HMAS AE2

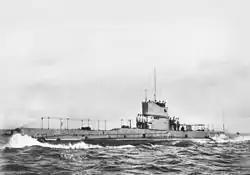
HMAS "AE2"

"AE2"s first attempt was made early on 24 April, but the boat only made it into the strait before the forward hydroplane coupling failed, making the submarine impossible to control underwater and forced Stoker to retreat. At 02:30 on the following day, Stoker made a second attempt. The submarine was spotted by shore artillery and fired on from about 04:30; Stoker ordered the boat to dive to avoid the shells and to traverse the first minefield. "AE2" spent the next hour picking her way through the mines' mooring cables: defensive wires that had been welded to the submarine in Malta prevented the mooring cables from catching. By 06:00, "AE2" reached Chanak, and proceeded to torpedo a Turkish gunboat believed to be a "Peyk-i Şevket"-class cruiser while simultaneously taking evasive actions to avoid an enemy destroyer. The submarine ran aground beneath a Turkish fort, but the fort's guns could not be lowered enough to fire, and "AE2" was able to free herself within four minutes. Shortly after, the submarine's periscope was sighted by a Turkish battleship firing over the peninsula at the Allied landing sites; this prompted the ship to stop firing and withdraw. "AE2" advanced toward the Sea of Marmara, and at 08:30, Stoker decided to rest the boat on the ocean bottom and wait until nightfall before continuing.